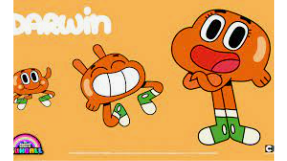
Portrait style: Cartoon Portrait